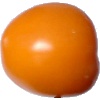
Label: Tomato Yellow 1